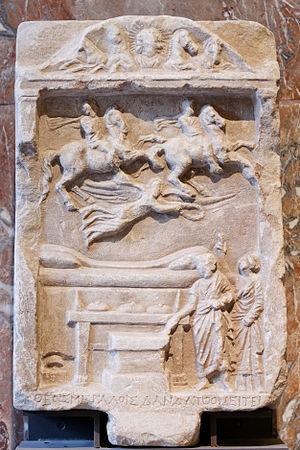
Apparition des Dioscures à un banquet. Registre supérieur